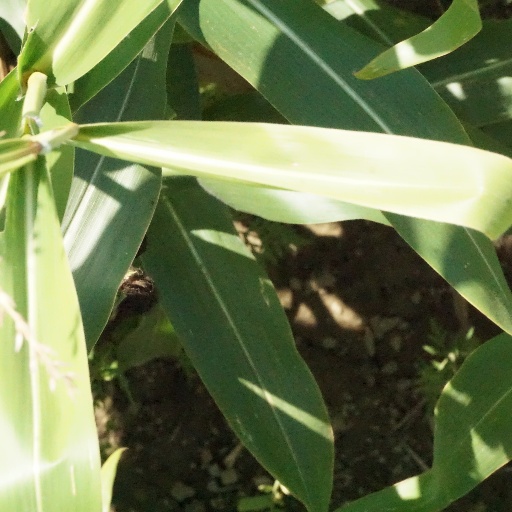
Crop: maize; corn